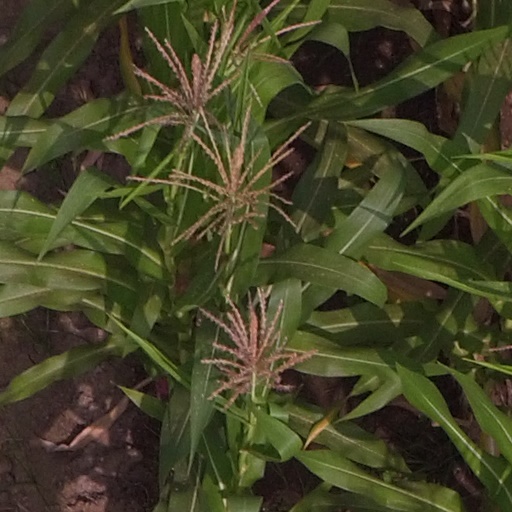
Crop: maize; corn